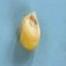
Maize quality: Bad